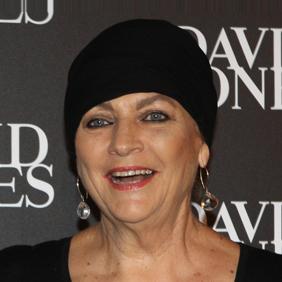
Age: 75